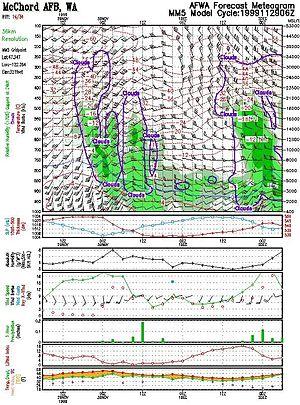
Un météorogramme ou météogramme est un diagramme de la variation temporelle d'une ou de plusieurs variables météorologiques. Il peut s'agir de la température, de l'humidité, de la pression atmosphérique, de la direction et de la vitesse des vents, de la quantité de précipitations ou de la couverture nuageuse.